Alberto Ruz Buenfil

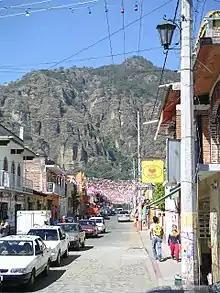

After performing abroad for several years, Ruz returned to Mexico in 1982 with members of The Illuminated Elephants and founded Mexico's first ecovillage, named Huehuecoyotl named for an Aztec deity whose name in Nahuatl means "very old coyote". The village is situated on five acres (2 ha) in the mountains of Tepoztlán, Morelos. The community, with about twenty members, is based on sustainable design principles and offers educational and cultural programs throughout the year.